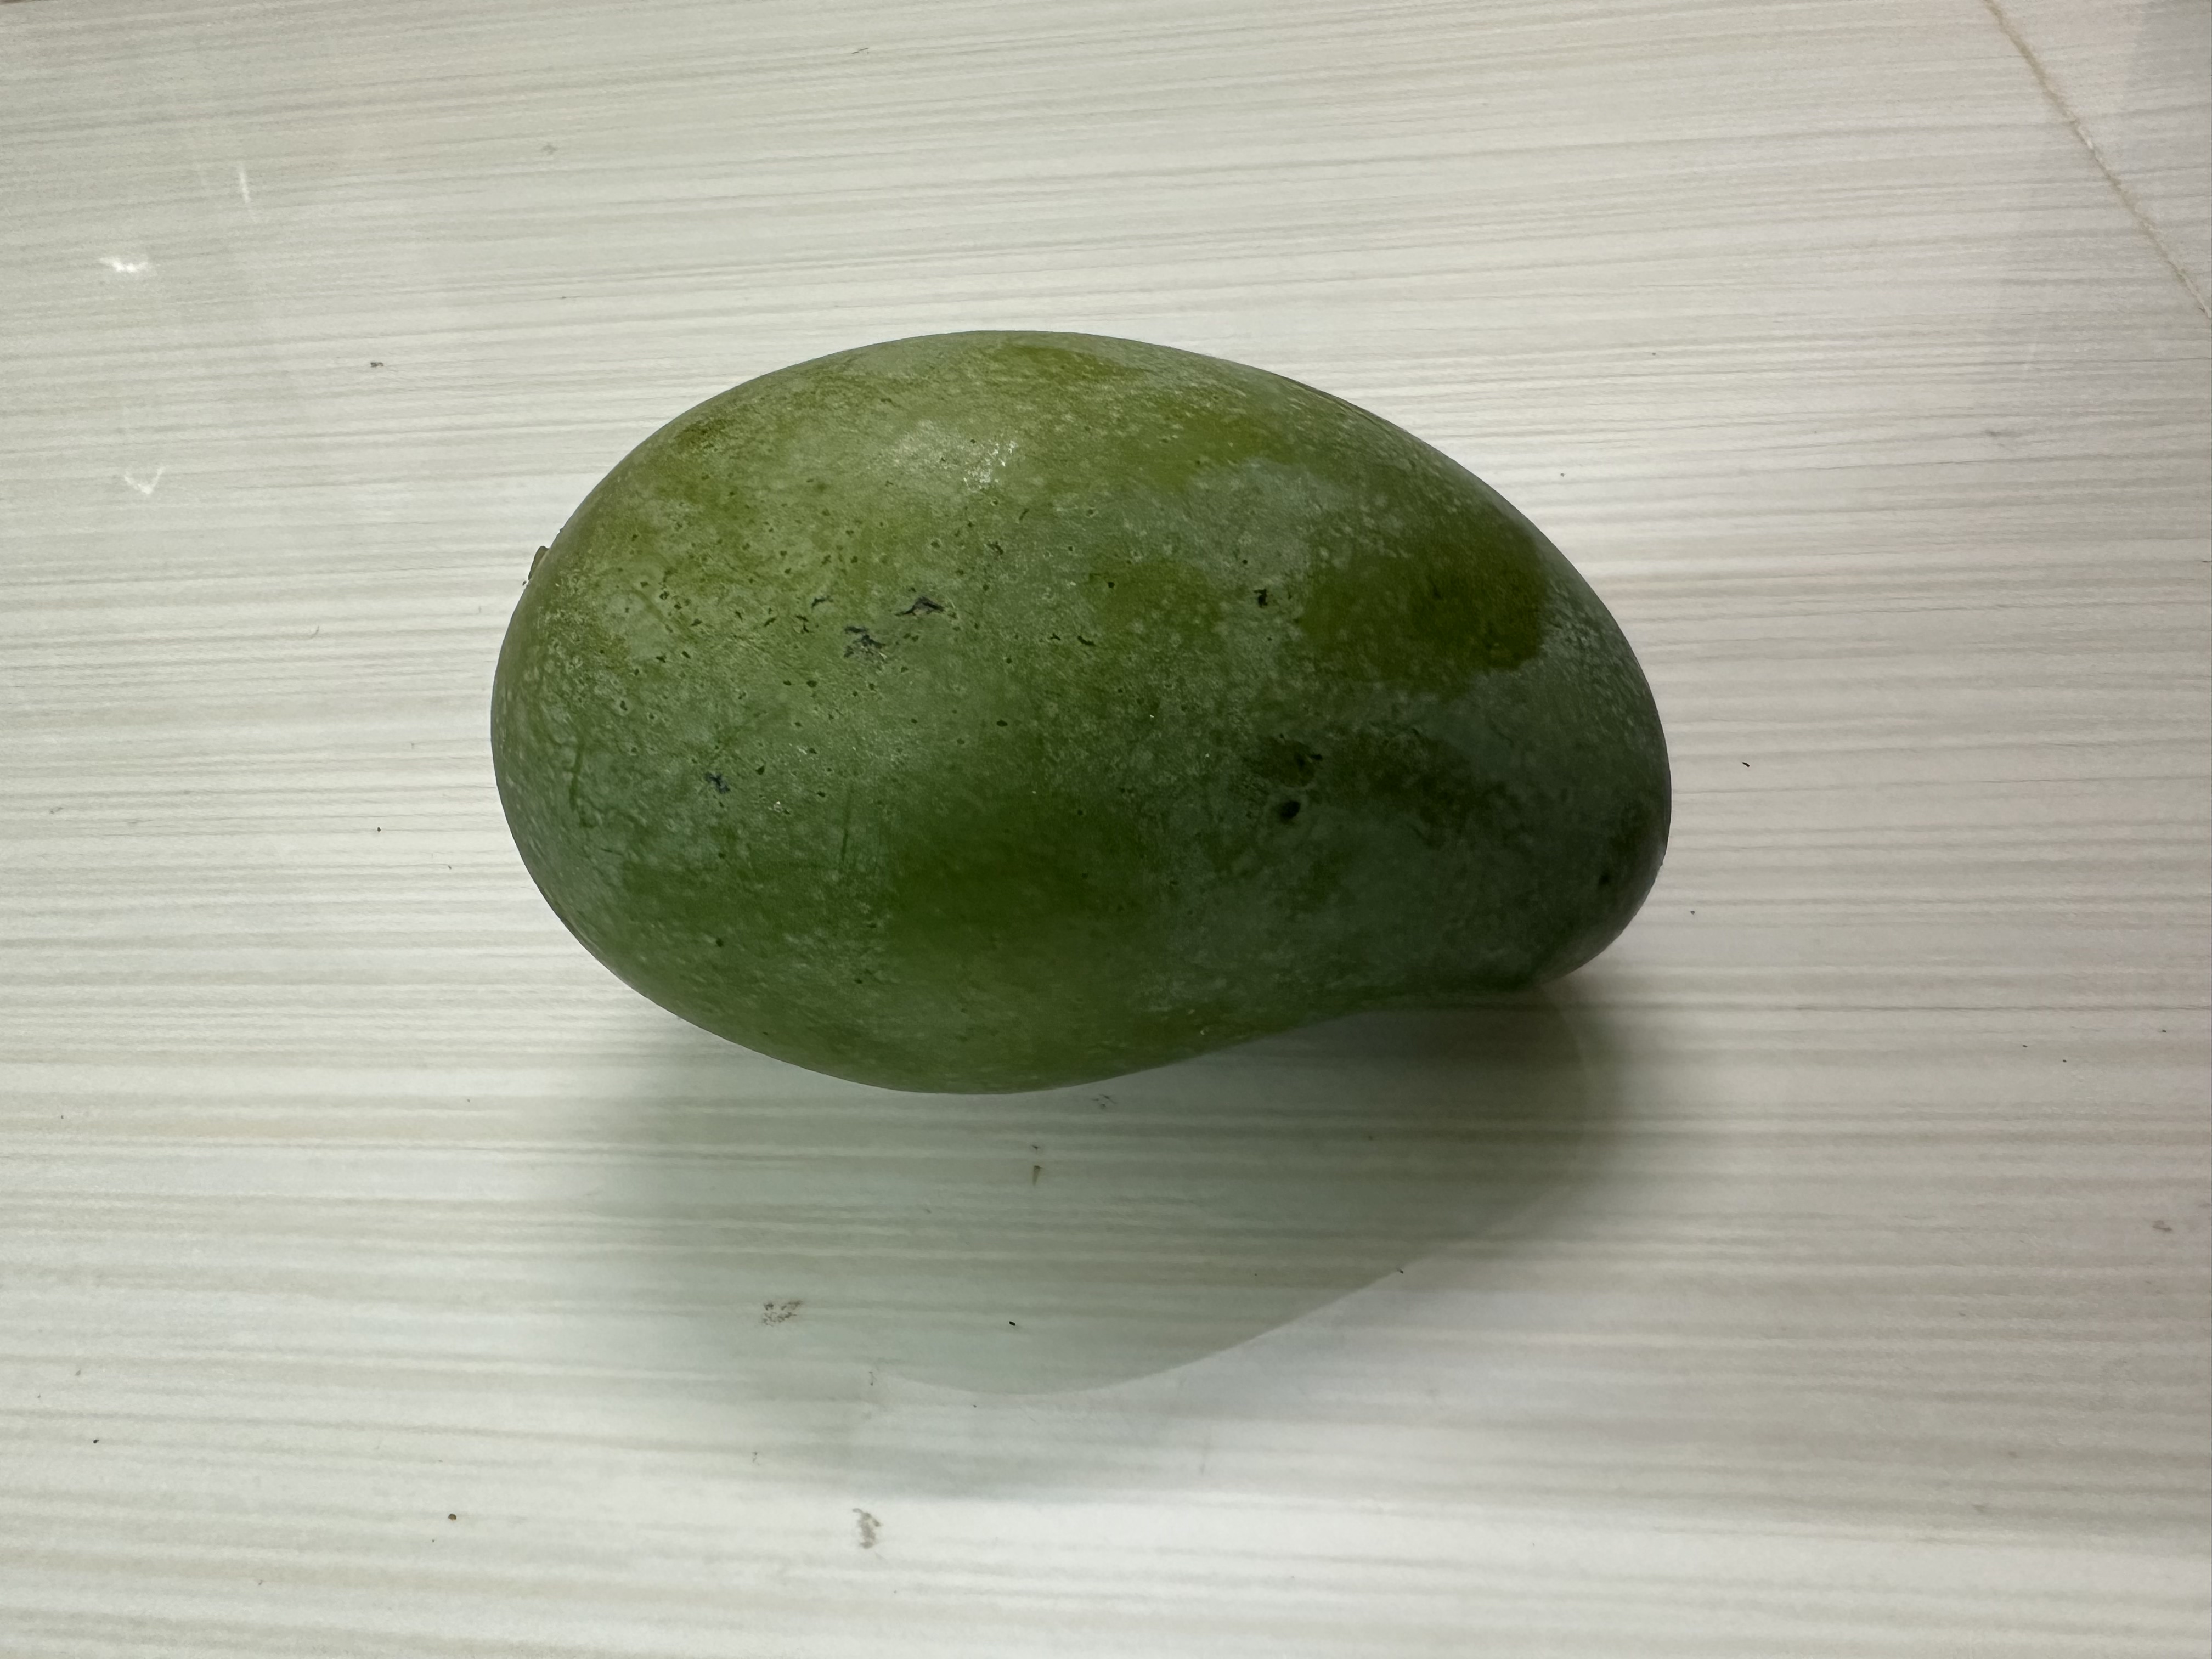
Mango variety: Amrapali